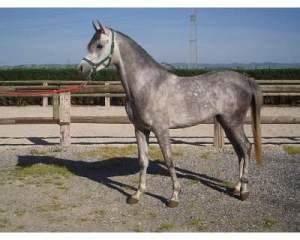
horse